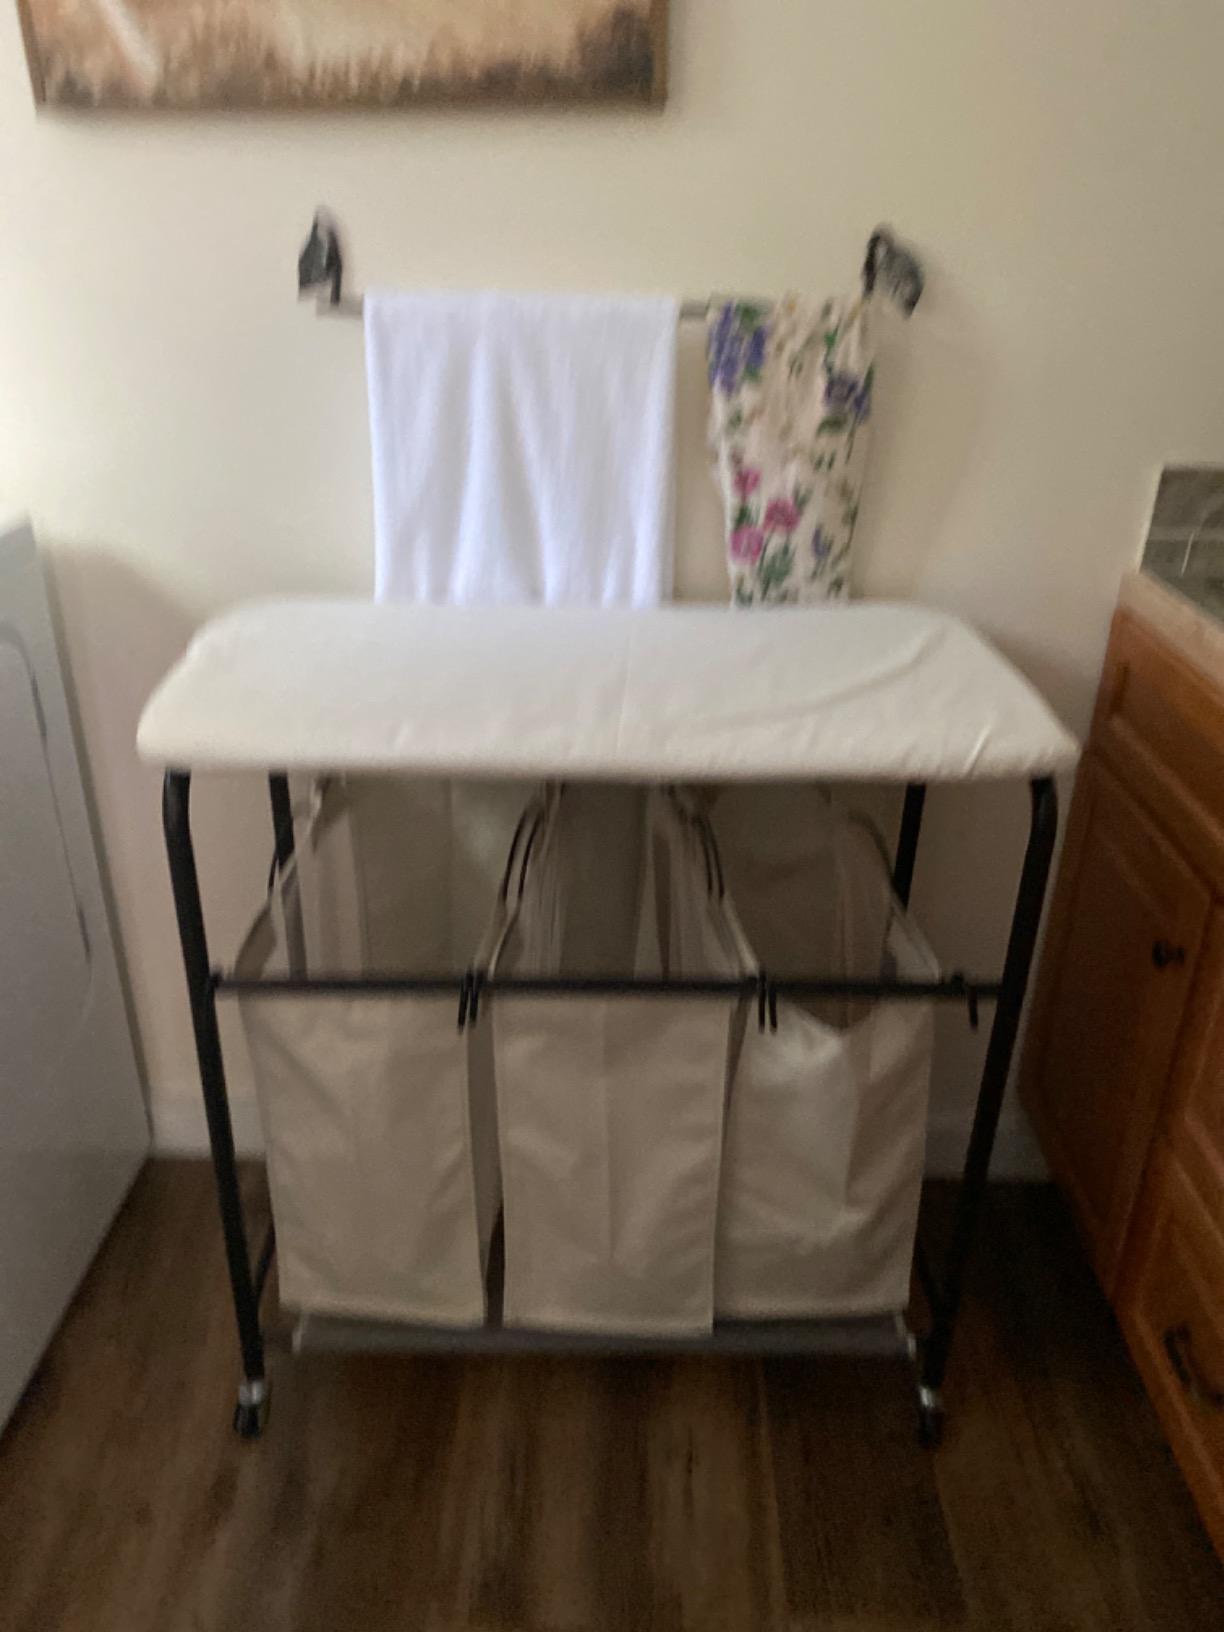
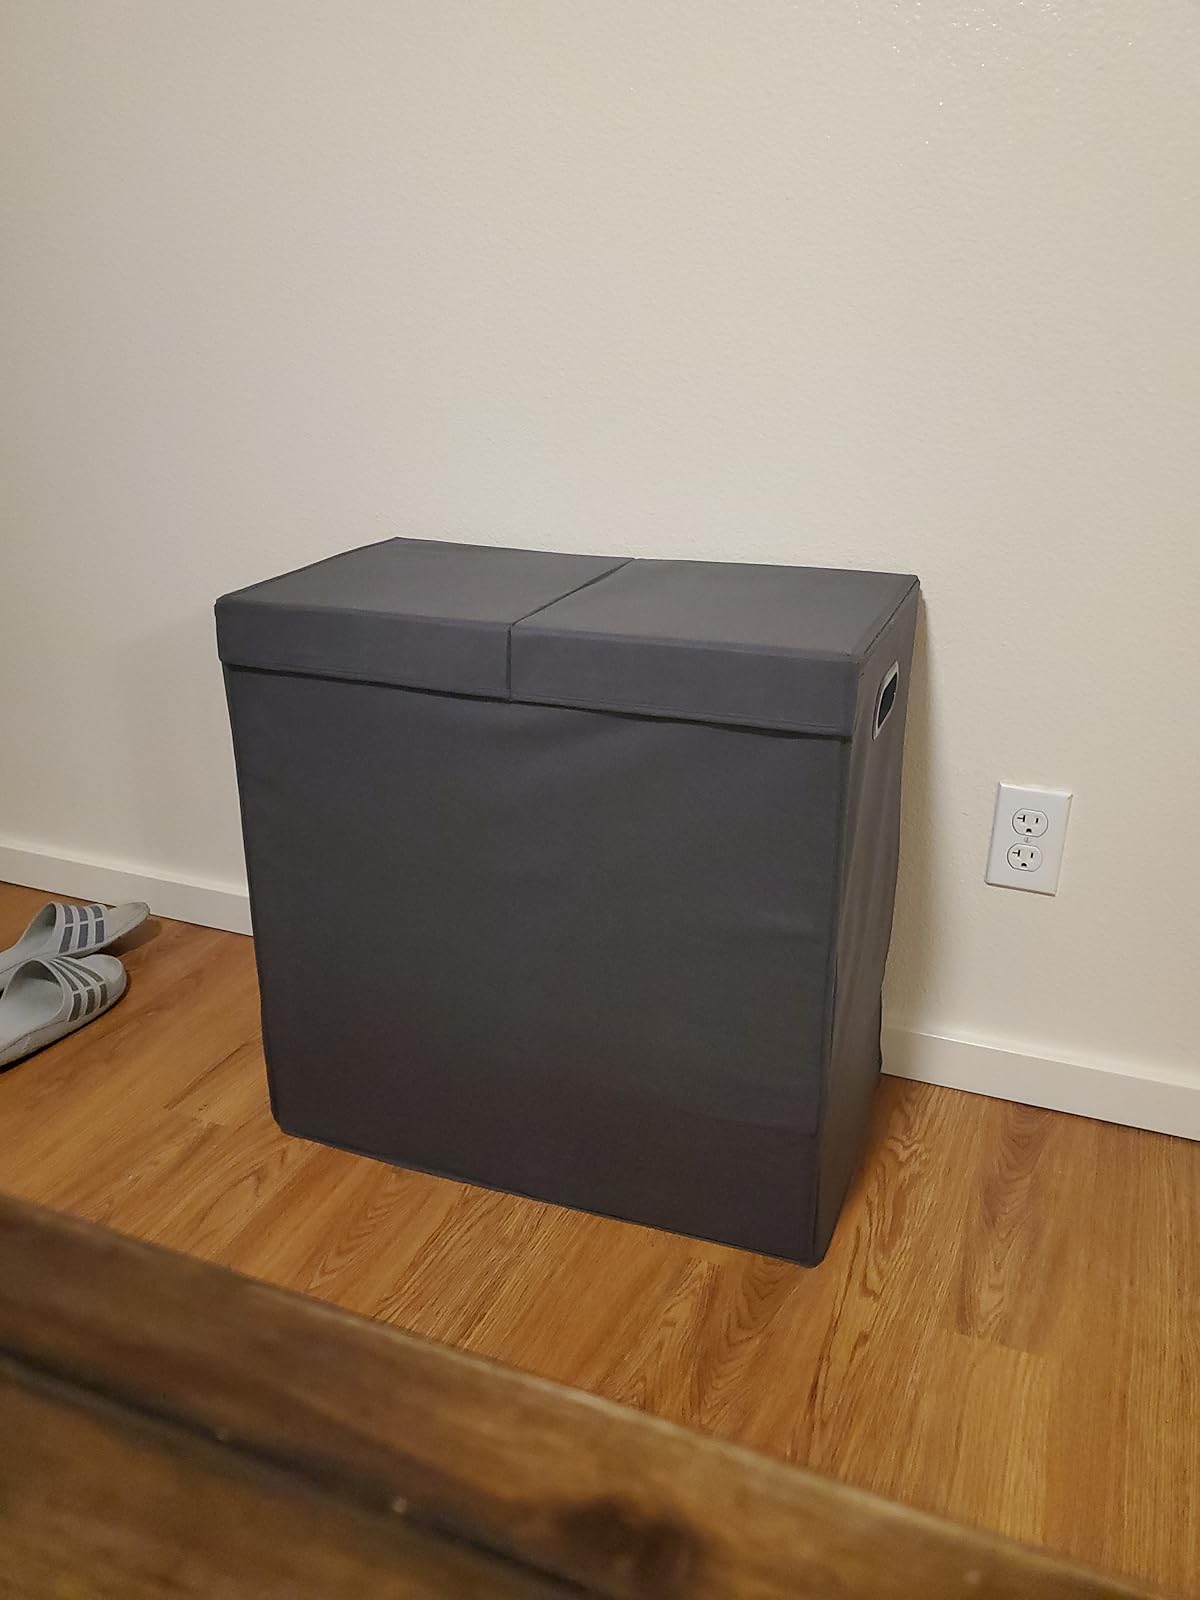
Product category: items_hamper
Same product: no